Toyota FCHV

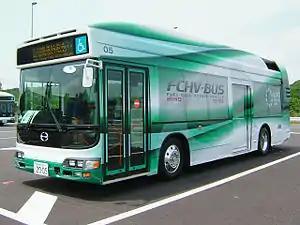
Toyota's FCHV-BUS at the Expo 2005

The Toyota FCHV-BUS is a fuel cell bus based on the Hino Blue Ribbon City(KL-HU2PMEE) low-floor bus.